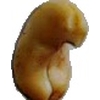
Label: caju_seed